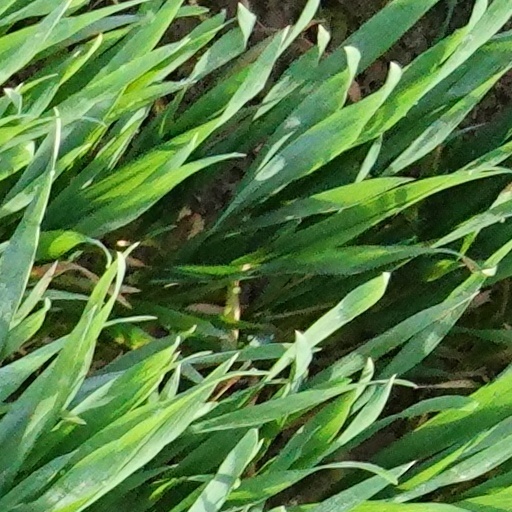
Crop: wheat